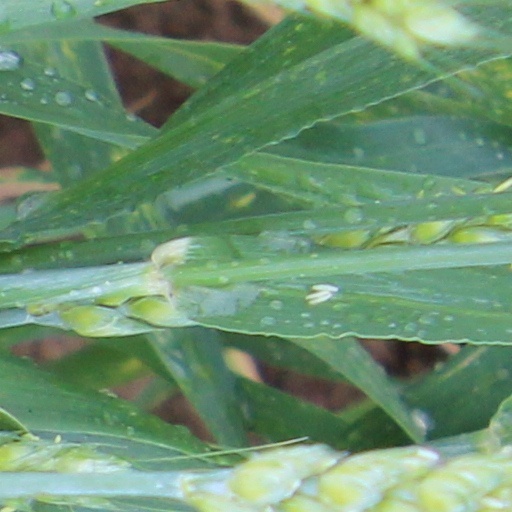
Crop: wheat